Munich Airport

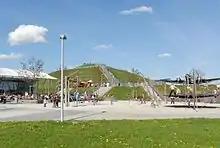
"Visitors Park" at Munich Airport

Terminal 2 was projected to reach its full capacity of handling 27.5 million passengers a year by 2013. Lufthansa and Star Alliance partners stipulated the expansion of Terminal 2 without constructing the separate facilities for luggage claim, arrival and departure levels, etc. This was to ensure the easy access for the passengers who appreciate the convenience of central plaza for checking in their luggage, going through the security screening, and such as well as transferring from one plane to other within Lufthansa and Star Alliance partner networks inside Terminal 2. After the completion of Terminal 2 in 2003, the preparations for a new satellite terminal already had been made.